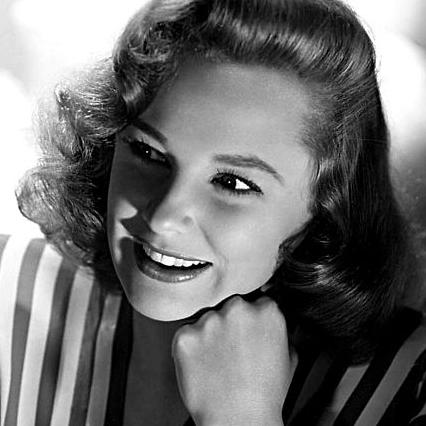
Age: 26